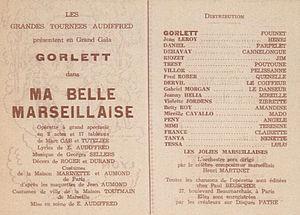
spectacle Audiffred
Émile Audiffred est un chanteur, librettiste, parolier et producteur français, né le 30 août 1894 à Toulon et mort le 12 novembre 1948 à Auvers-Saint-Georges. Il est le père de l'impresario et producteur Roger Audiffred.